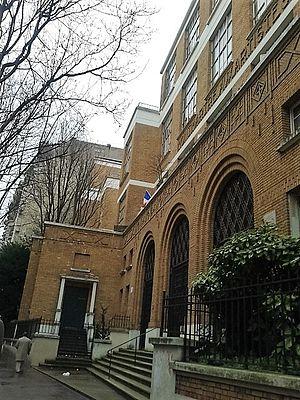
La cité Montmartre-aux-artistes est une cité d'artistes construite dans les années 1930 par l'architecte Adolphe Thiers sur l'initiative du sculpteur Louis-Aimé Lejeune et située à Montmartre, au 189 de la rue Ordener, dans le 18ᵉ arrondissement de Paris. Constituée de 180 ateliers-logements gérés par l'office public Paris Habitat, elle est la plus vaste d'Europe.